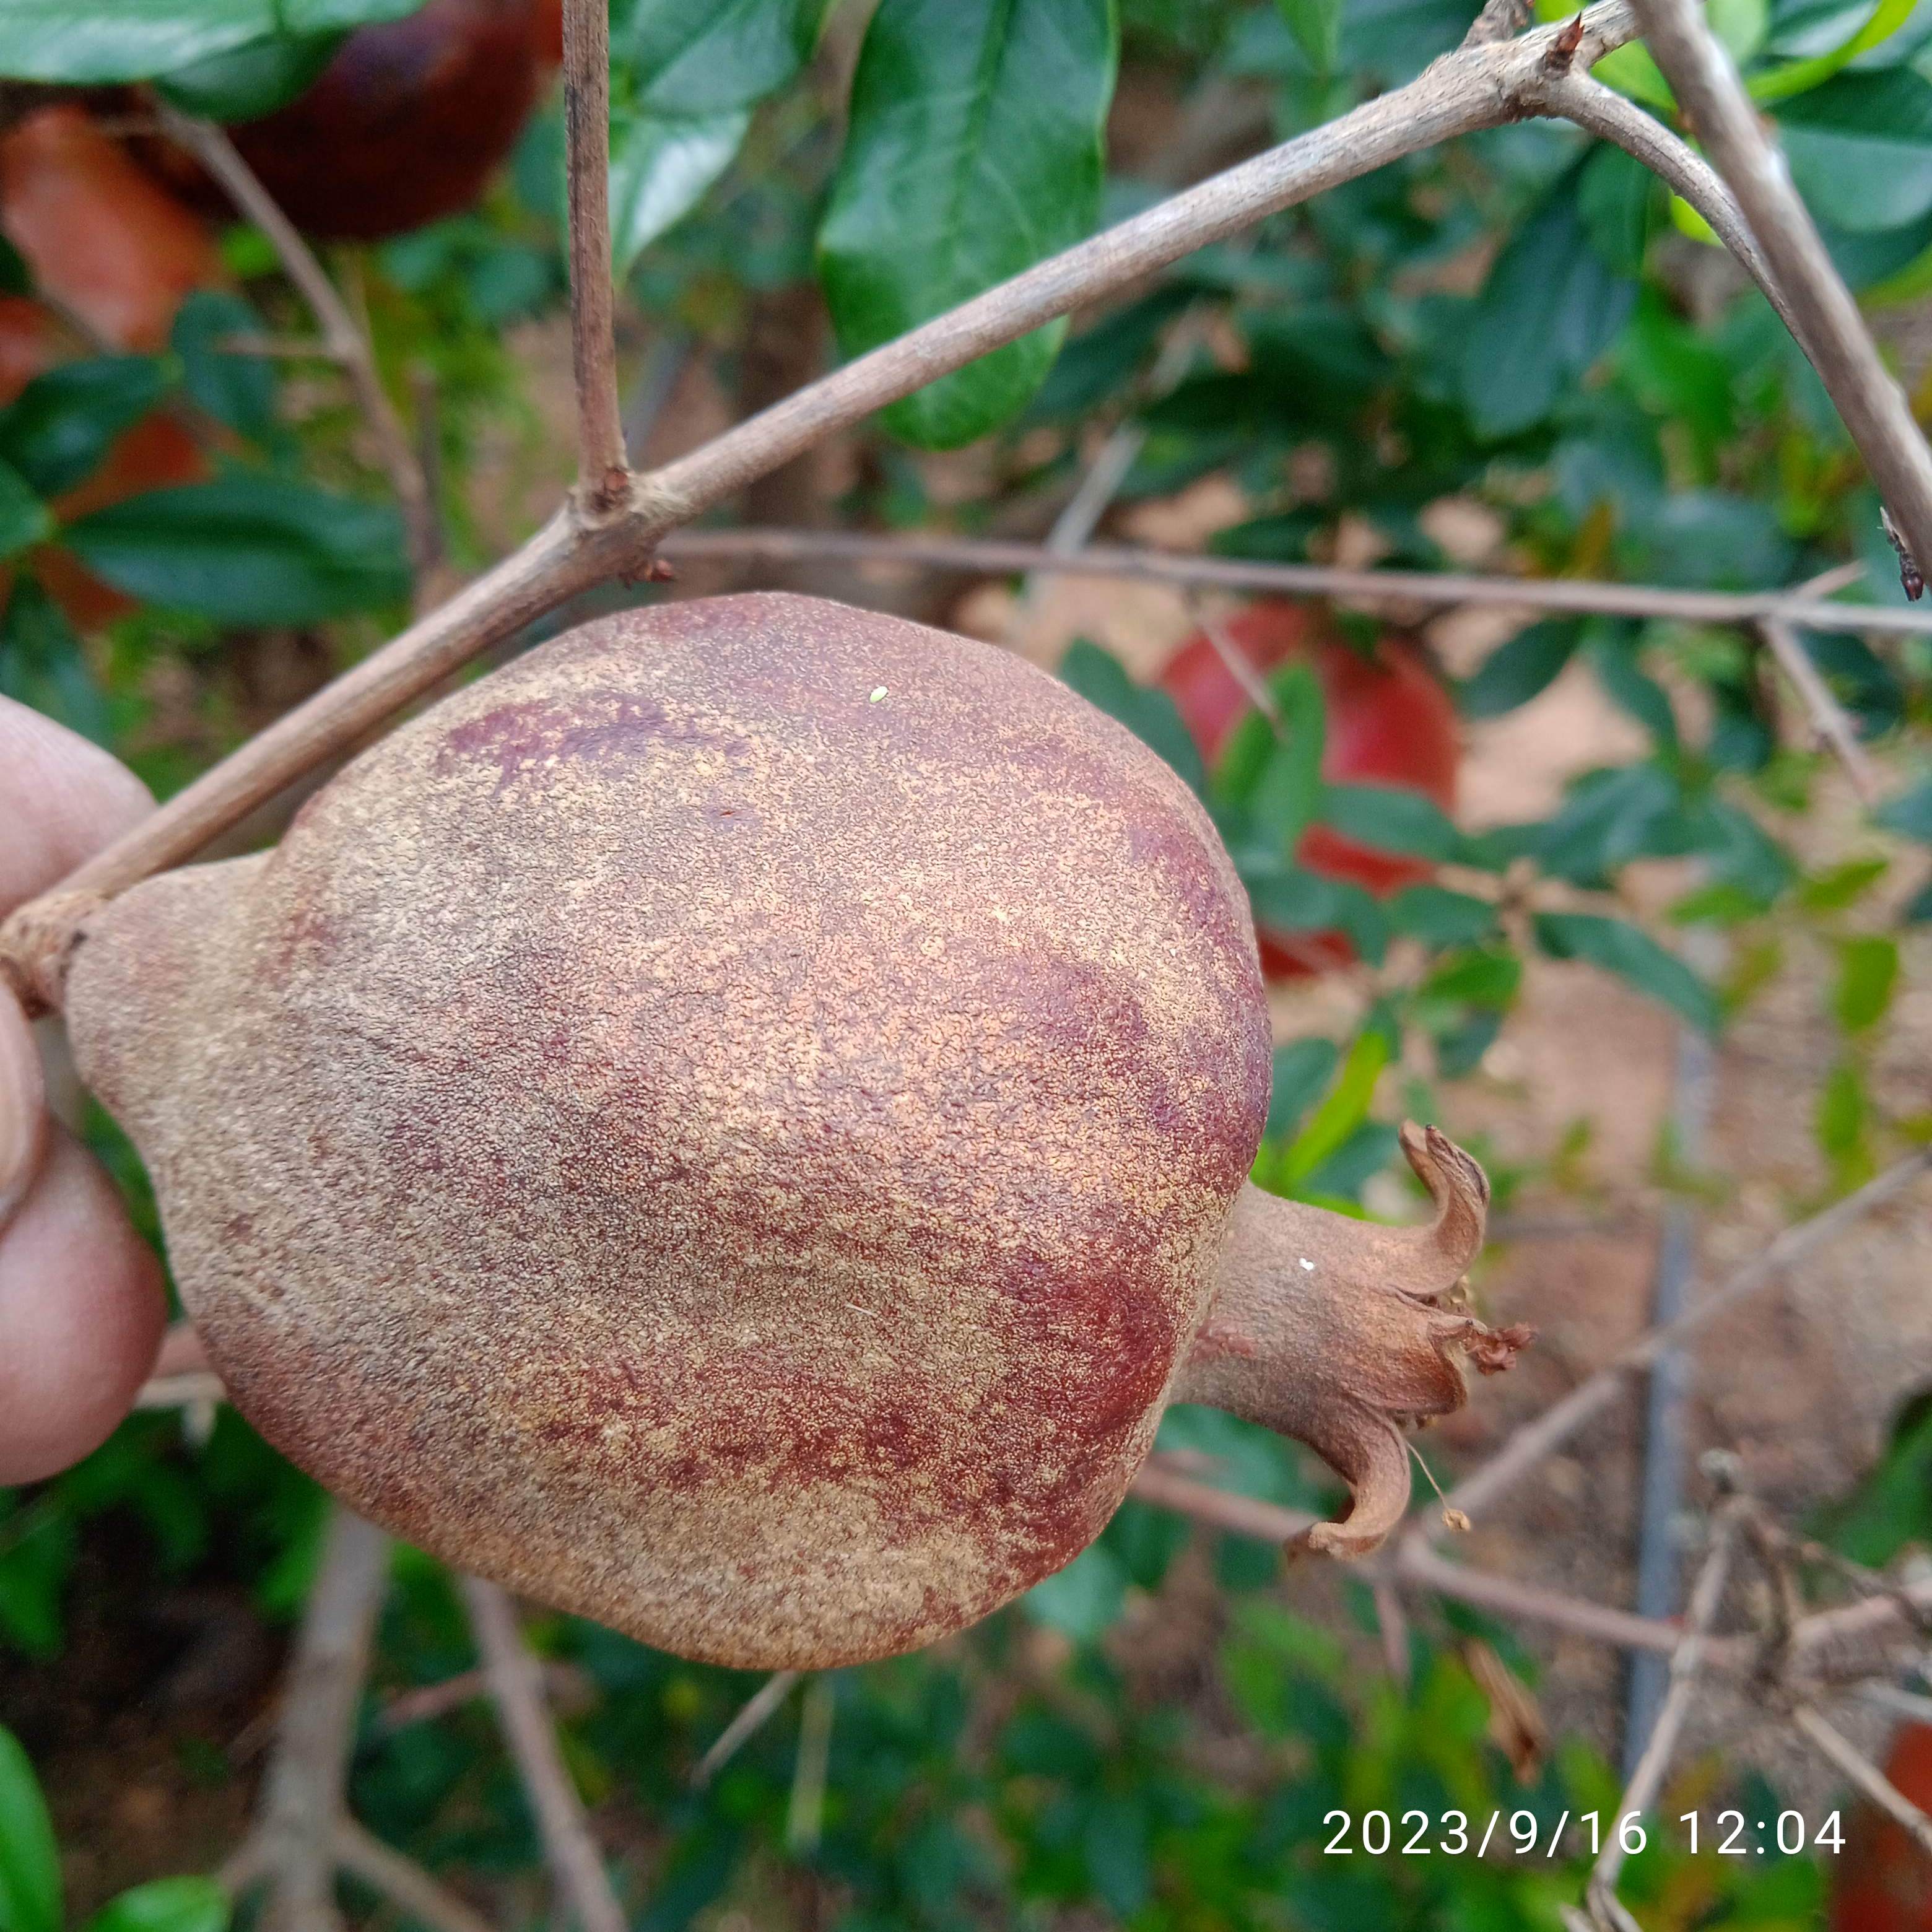
Label: Alternaria